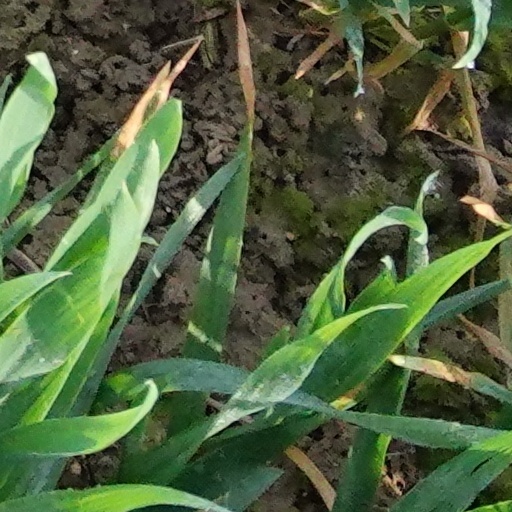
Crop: wheat